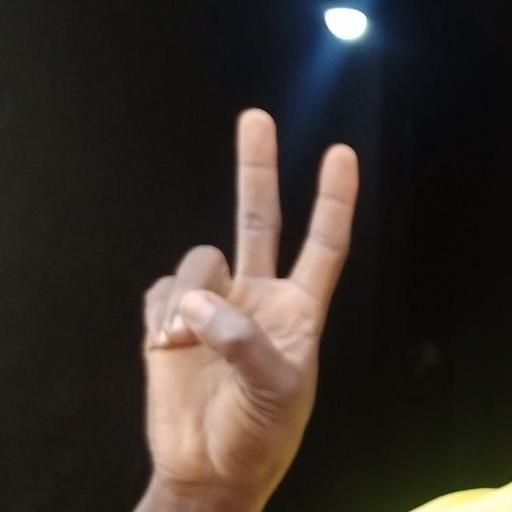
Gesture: peace